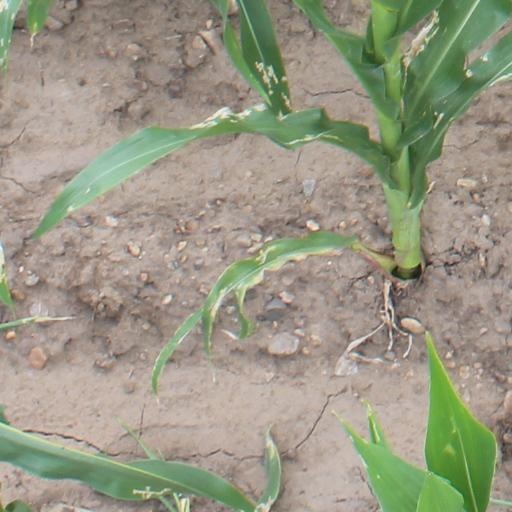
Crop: maize; corn